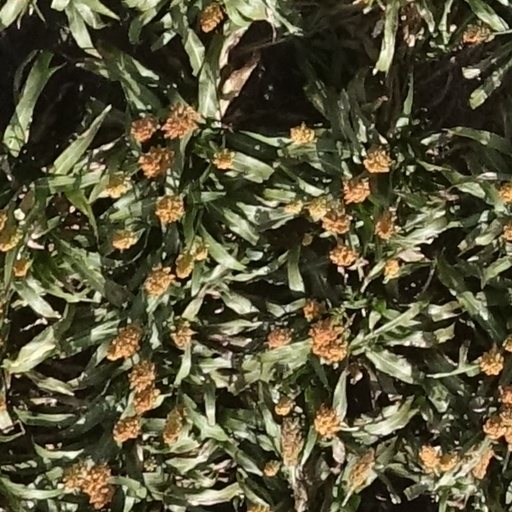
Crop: sorghum